Samuel B. Maxey

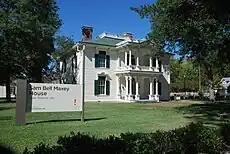
Sam Bell Maxey House in Paris, Texas

As a senior officer of the Confederacy, Maxey was not eligible to hold political office or even practice law. In October 1865 he began his appeal for a presidential pardon. He was finally successful when President Andrew Johnson pardoned him on July 20, 1867, after a personal appeal from Maxey's former West Point classmate Ulysses S. Grant. He resumed the practice of law in Paris.